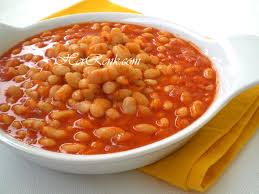
Yemek: kuru_fasulye